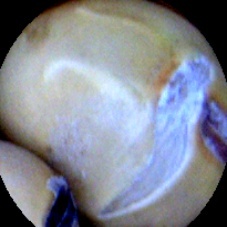
Label: Skin-damaged